214 Aschera

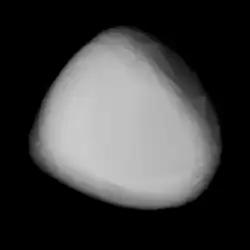
3D convex shape model of 214 Aschera

214 Aschera is a Main belt asteroid. It was discovered by Austrian astronomer Johann Palisa on February 29, 1880, in Pola and was named after the Sidonian goddess Asherah. This minor planet is orbiting the Sun at a distance of with a low eccentricity of 0.032 and an orbital period of . The orbital plane is inclined at an angle of 3.44° to the plane of the ecliptic.